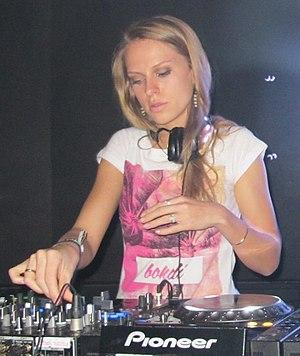
Daniela Niederer, connue sous son nom d'artiste Nora En Pure, est une disc jockey et productrice sud-africaine résidant à Zurich, en Suisse. Elle est considérée par certains comme la diva actuelle de la deep house.